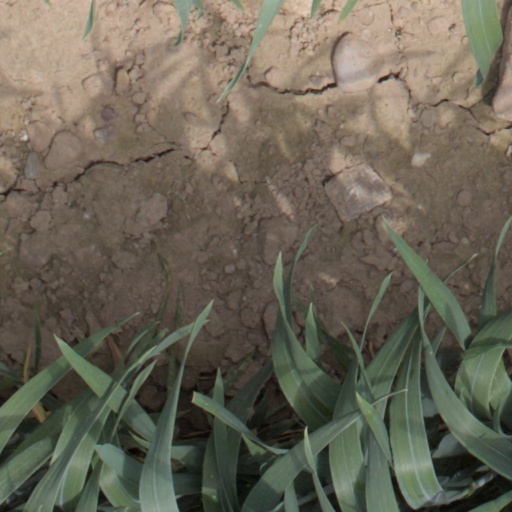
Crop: wheat